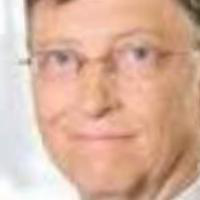
Age group: age 41-55